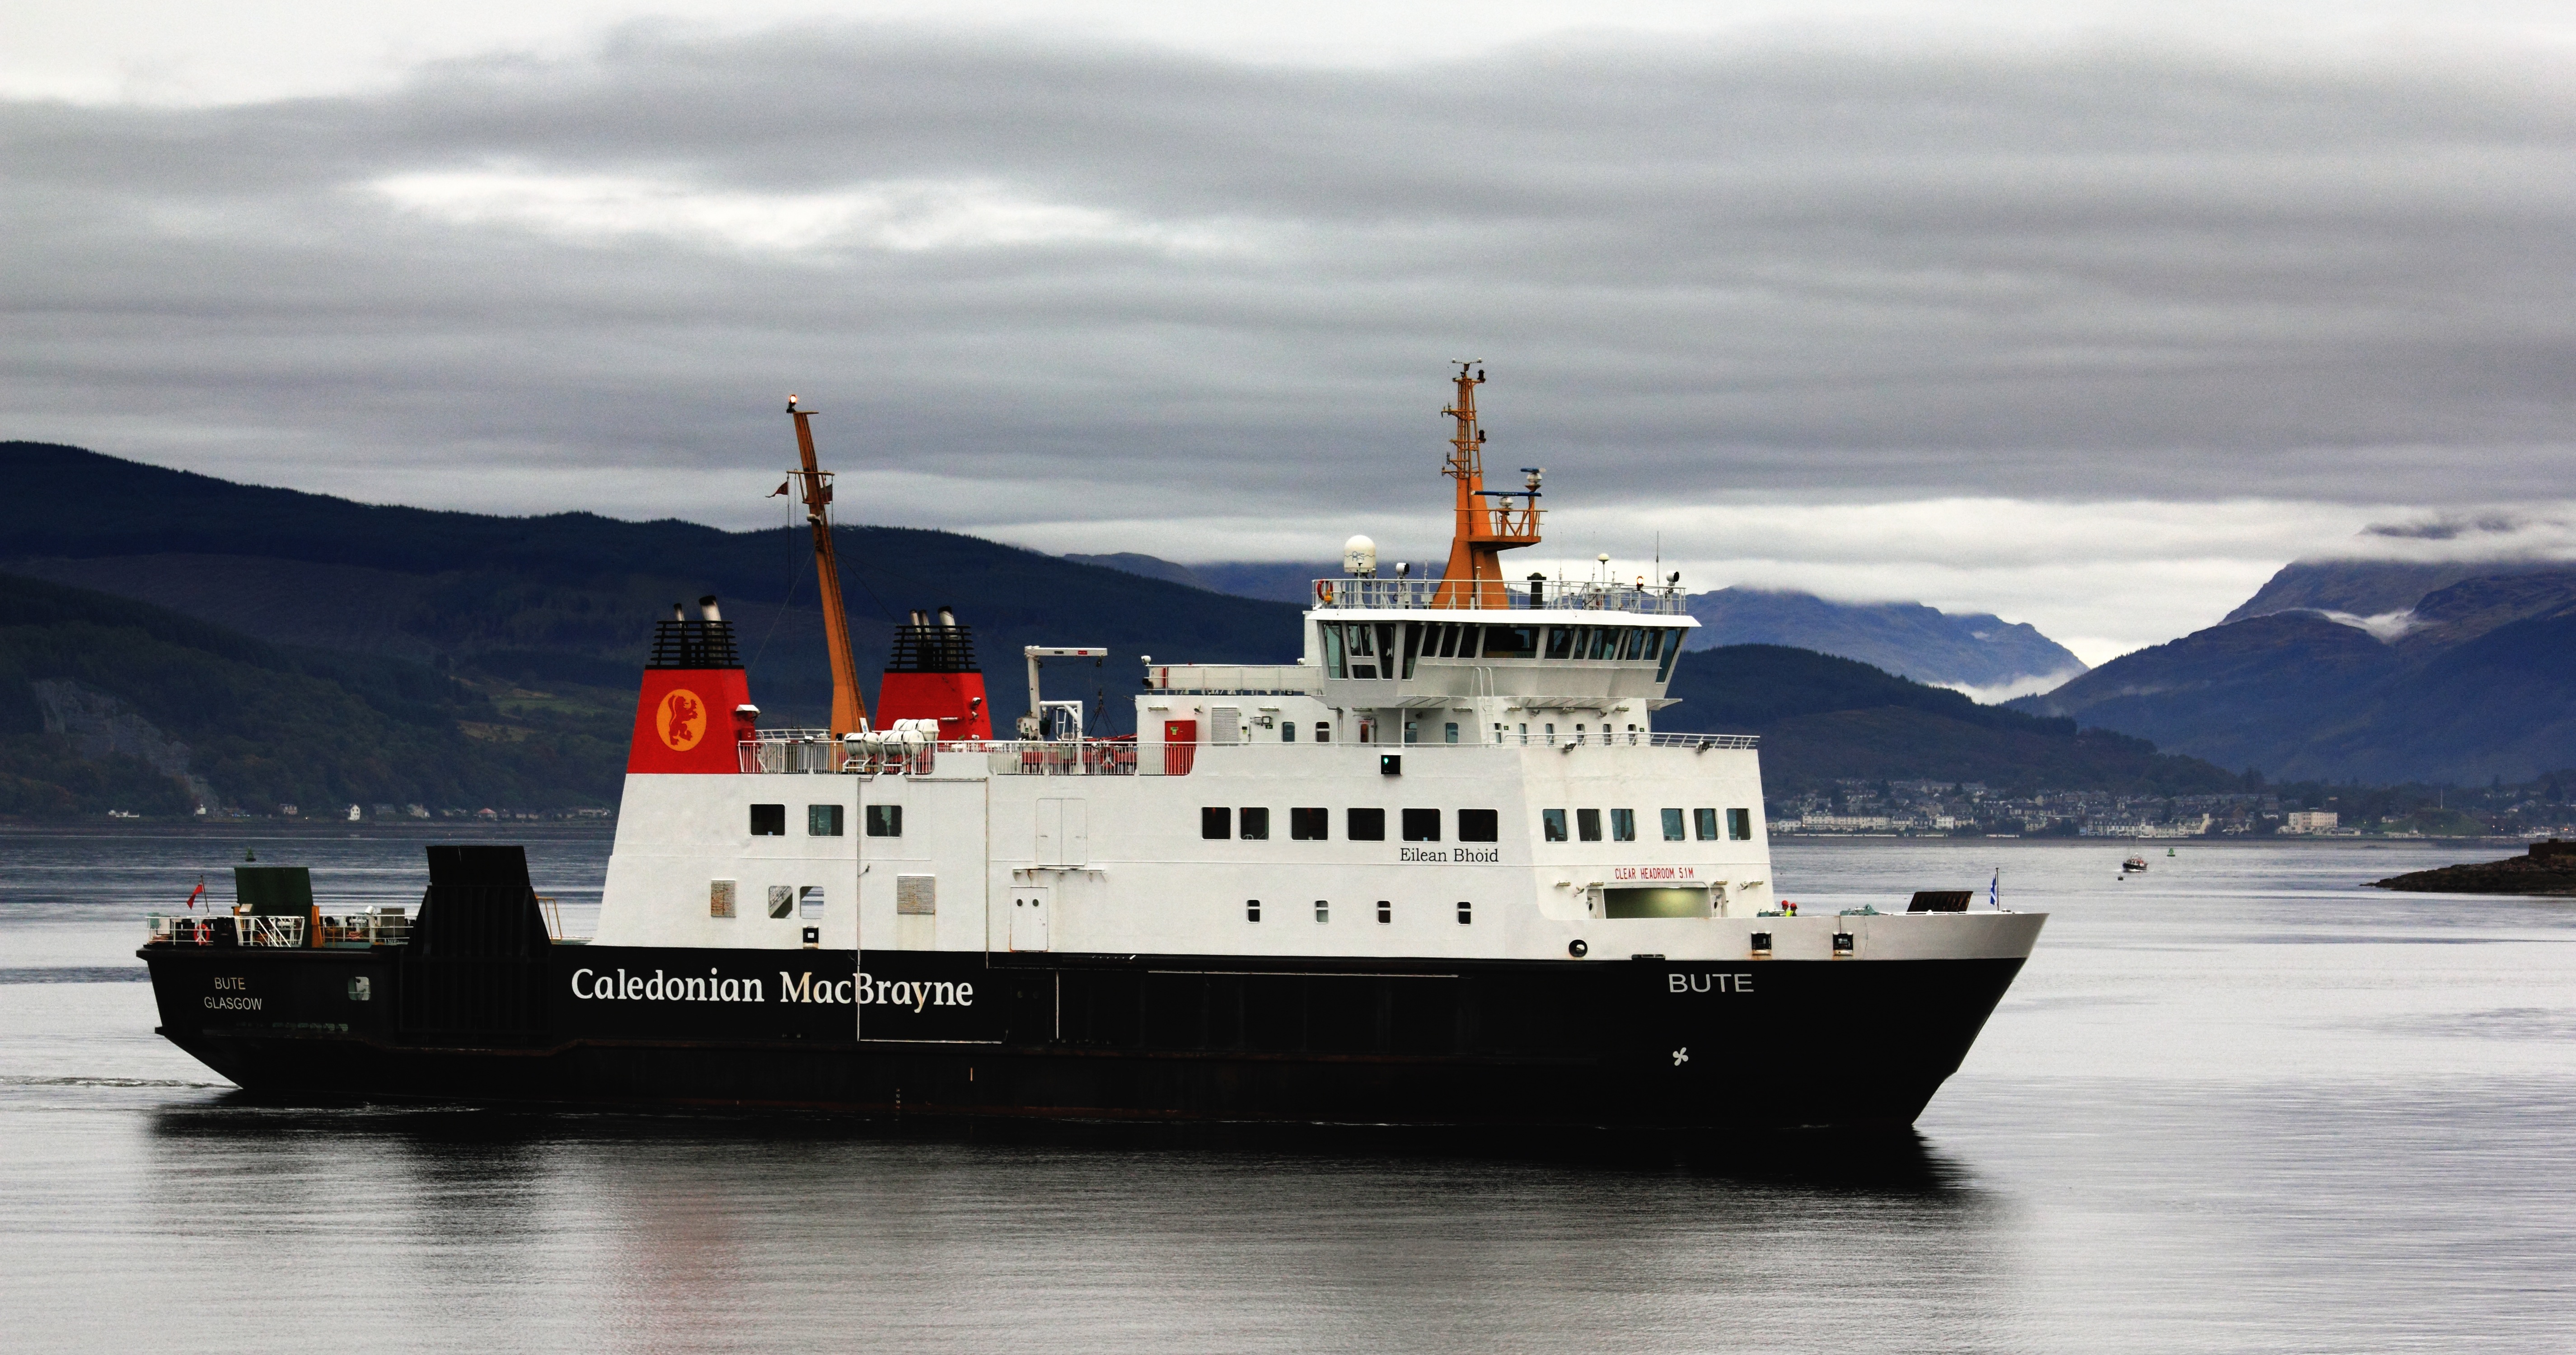
sea, water, outdoor, ocean, boat, ship, travel, transportation, transport, vessel, vehicle, sailing, harbor, port, arctic, float, cargo ship, uk, ferry, nautical, sail, scotland, channel, scottish, tugboat, watercraft, container ship, passenger ship, freight transport, ocean liner, argyll, tank ship, bulk carrier, research vessel, anchor handling tug supply vessel, roll on roll off, bute